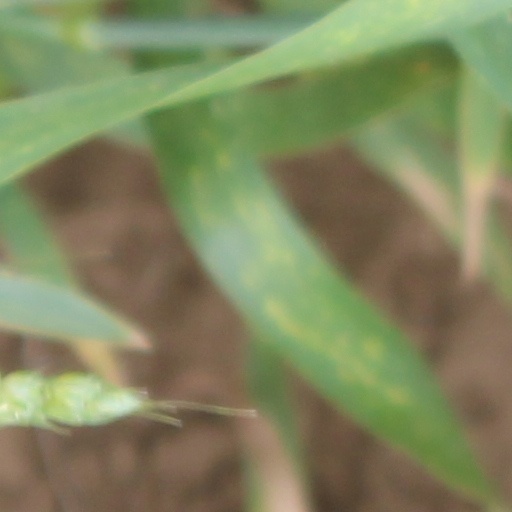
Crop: wheat